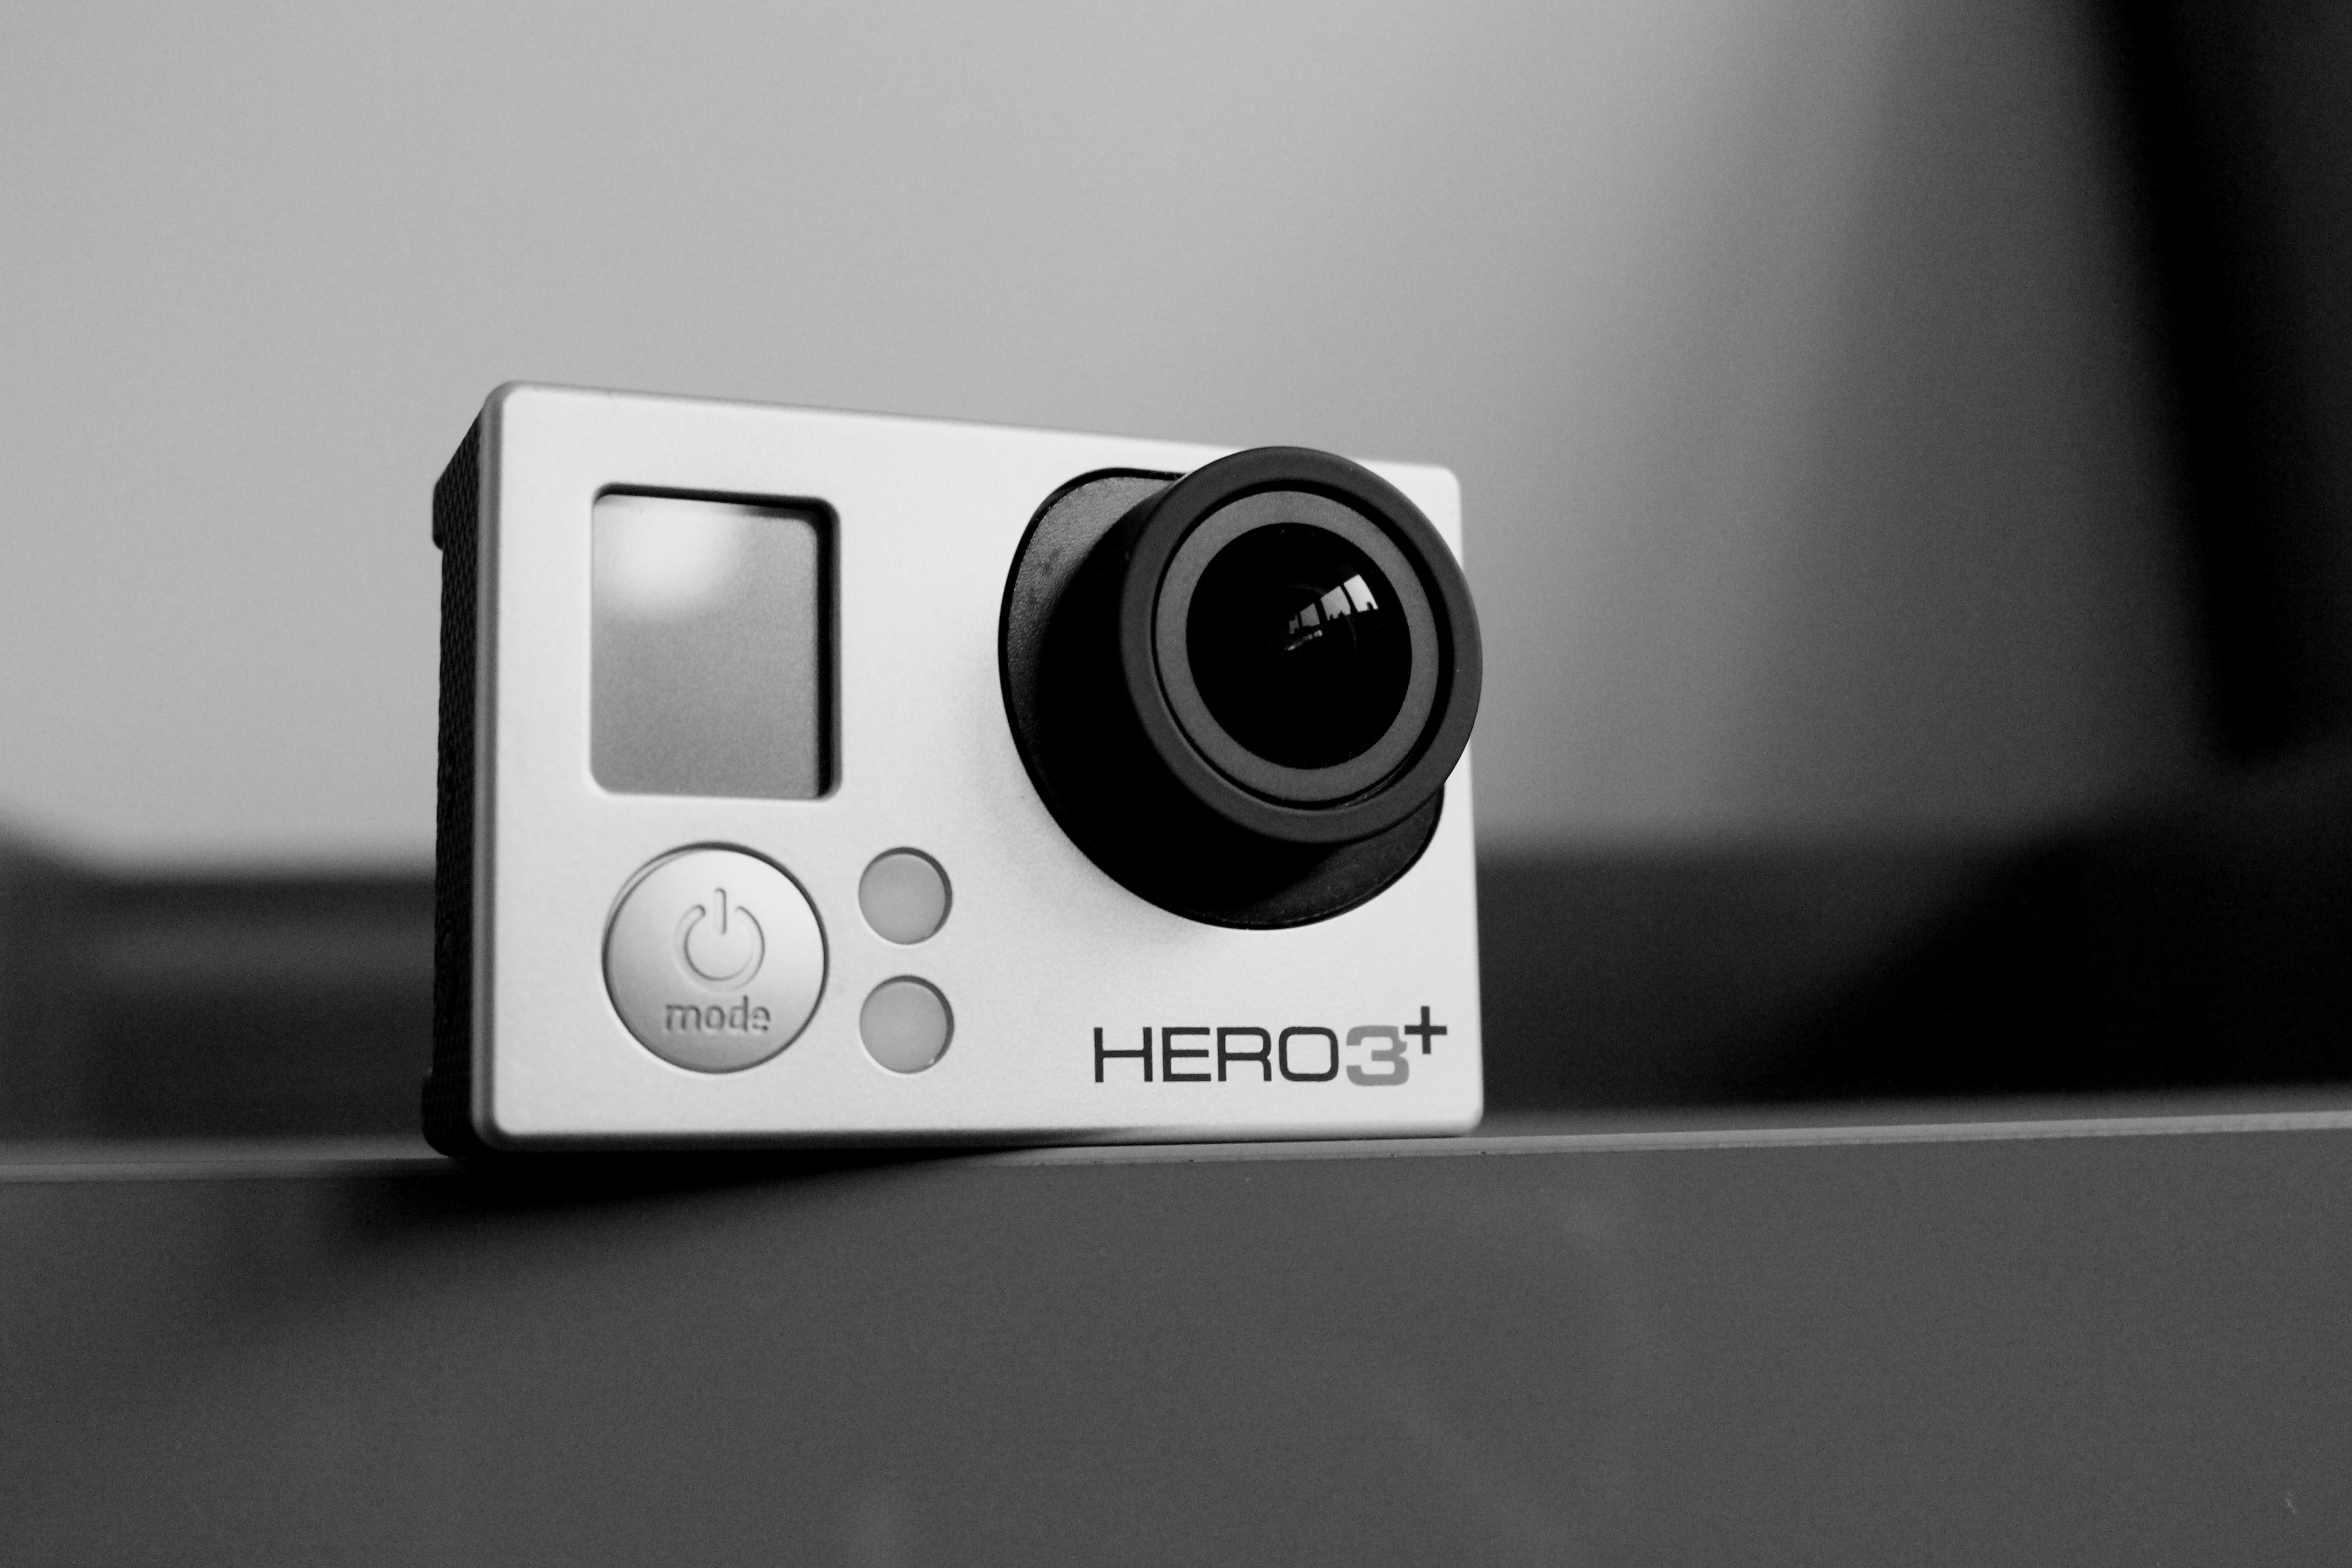
black and white, technology, white, camera, photography, equipment, action, gadget, black, monochrome, electronic, device, brand, product, tech, video, digital camera, electronics, digital, media, gopro, movie, multimedia, action camera, monochrome photography, single lens reflex camera, cameras optics